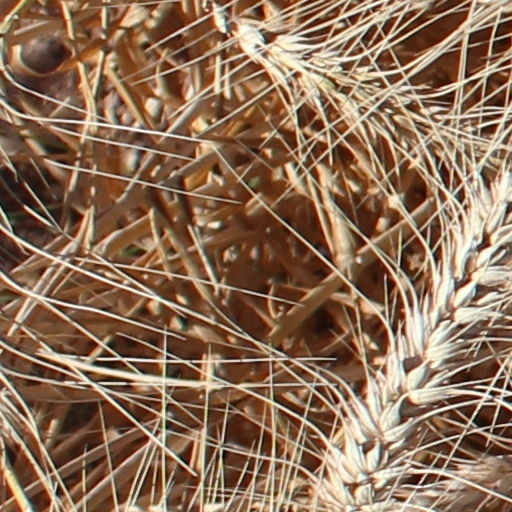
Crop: wheat